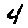
Label: 4